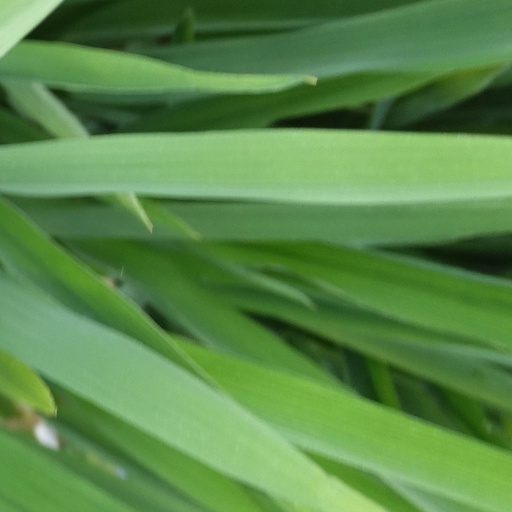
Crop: rice